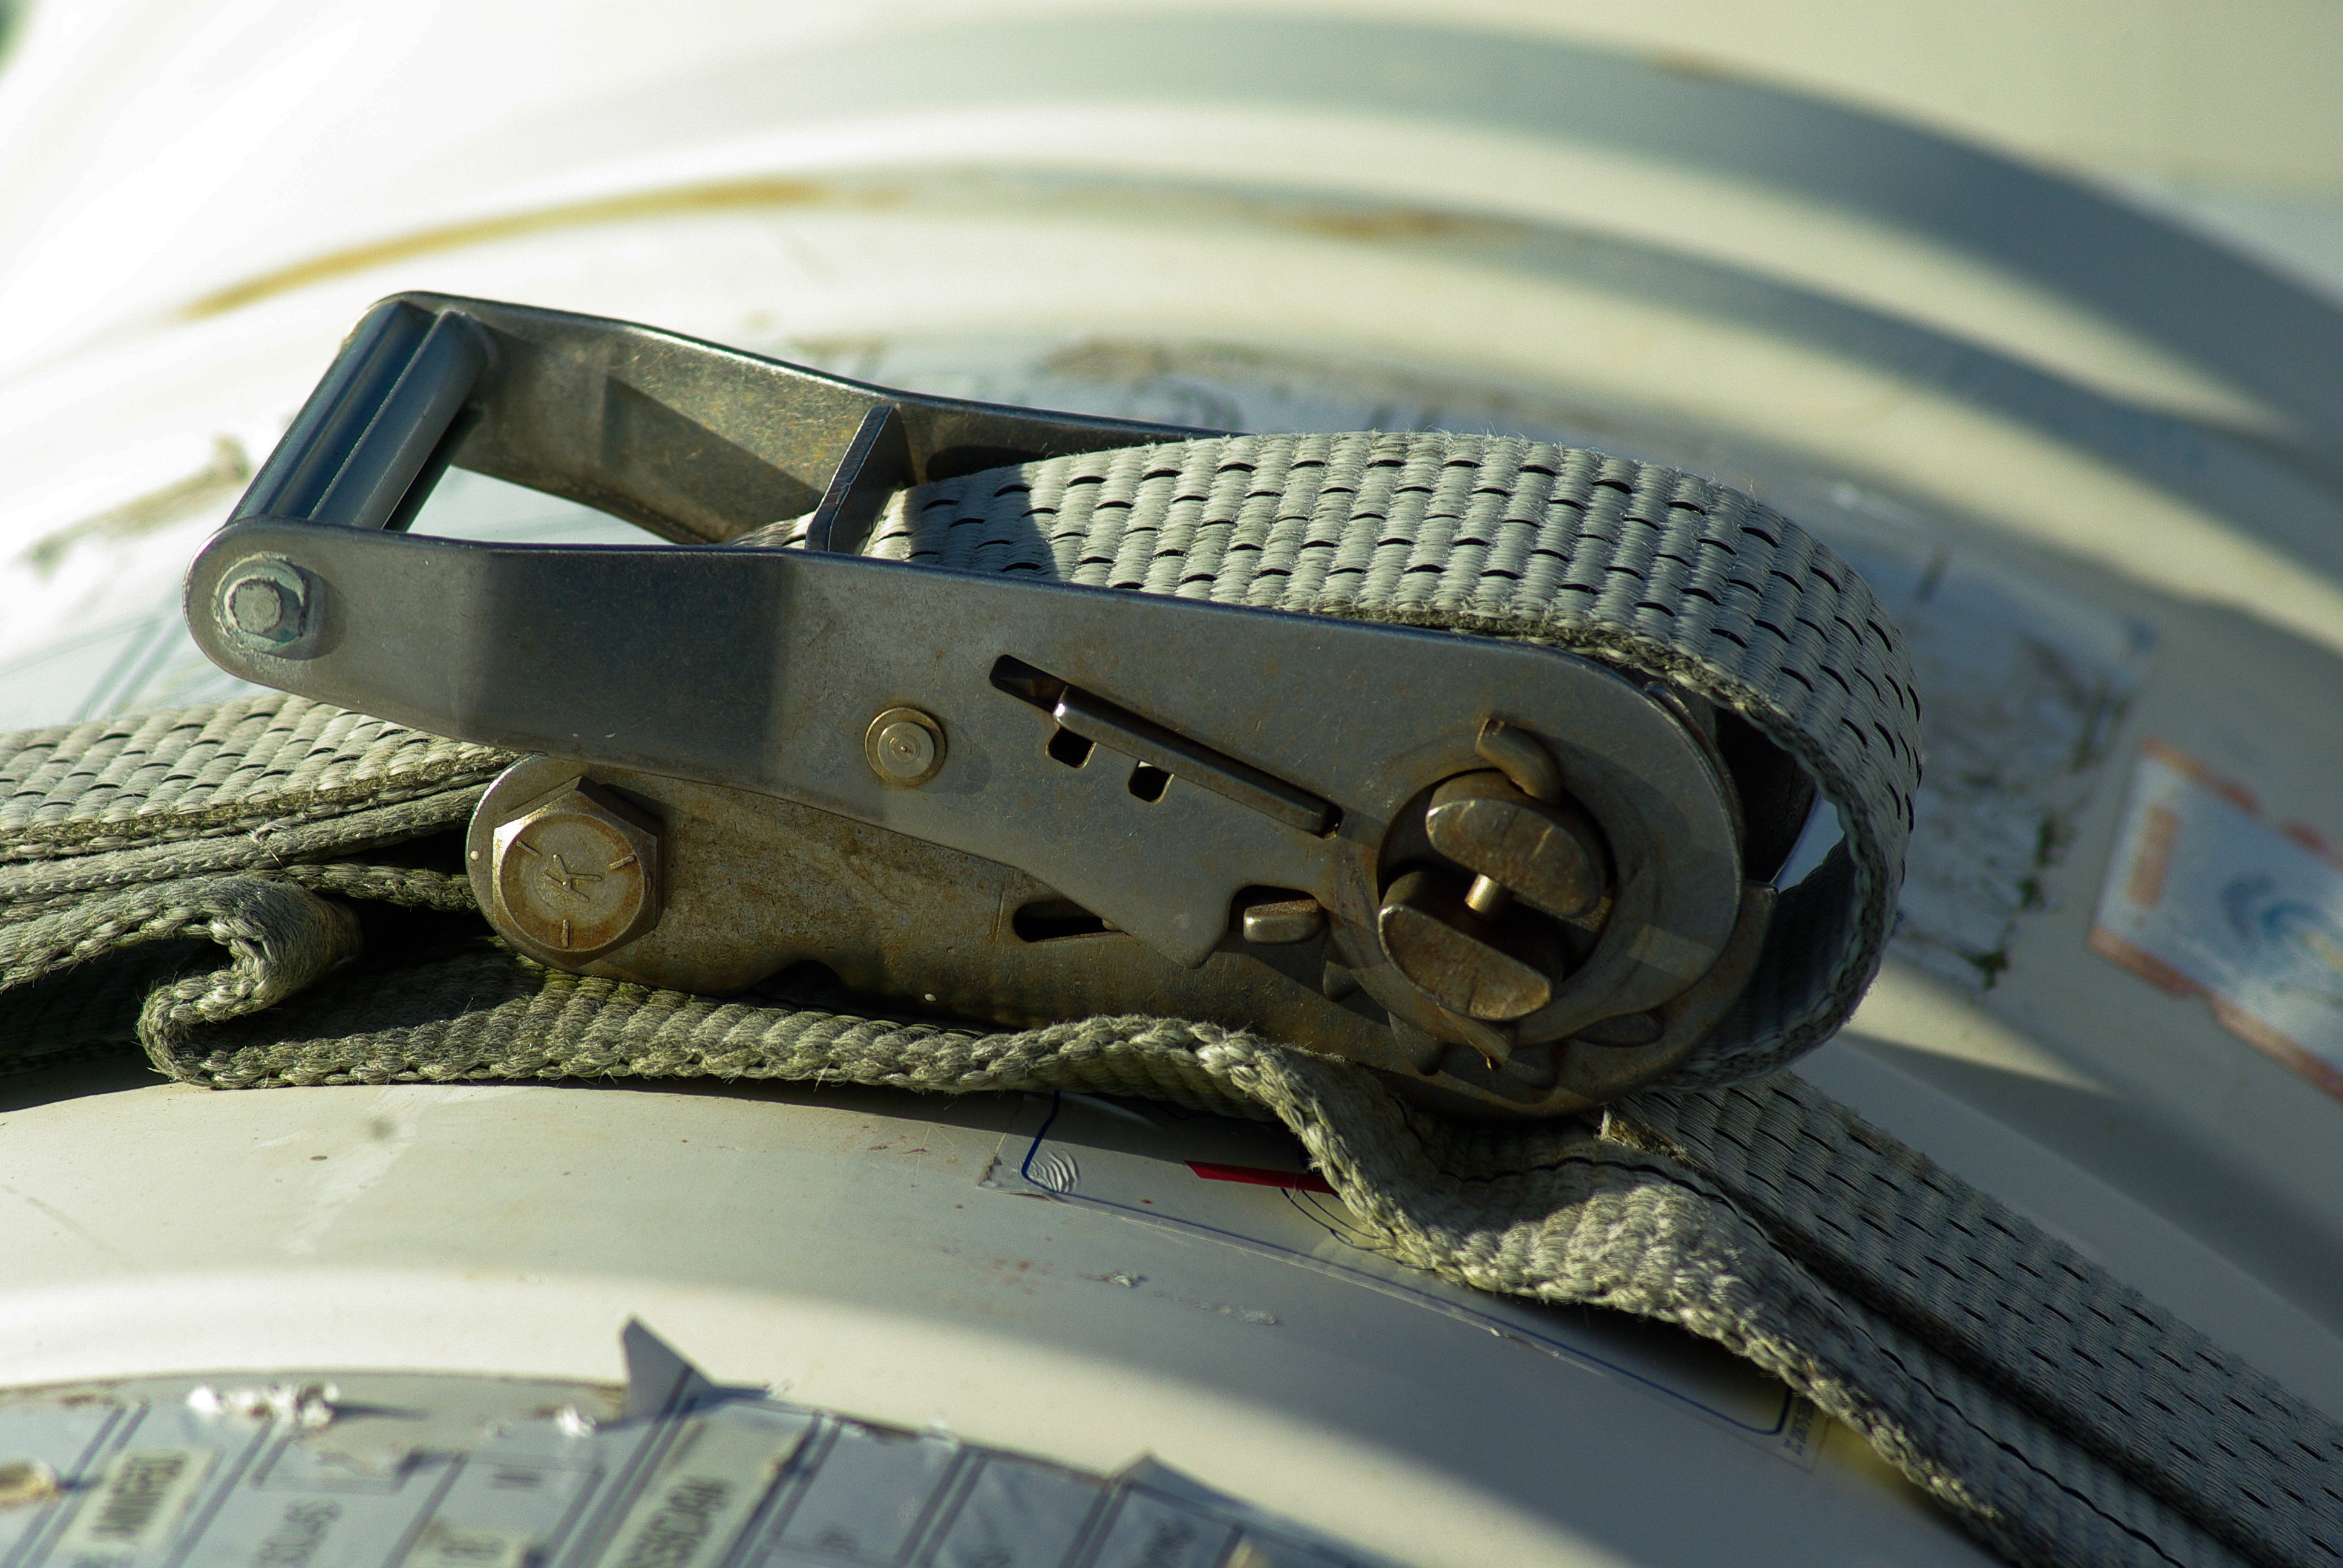
hand, vehicle, tie, tire, bumper, close up, strap, fixing, firearm, automotive exterior